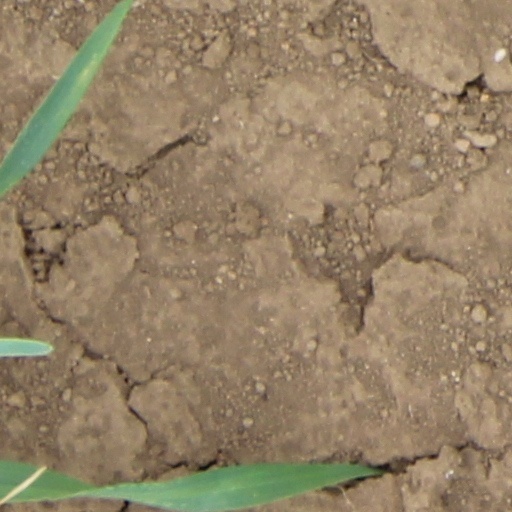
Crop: wheat